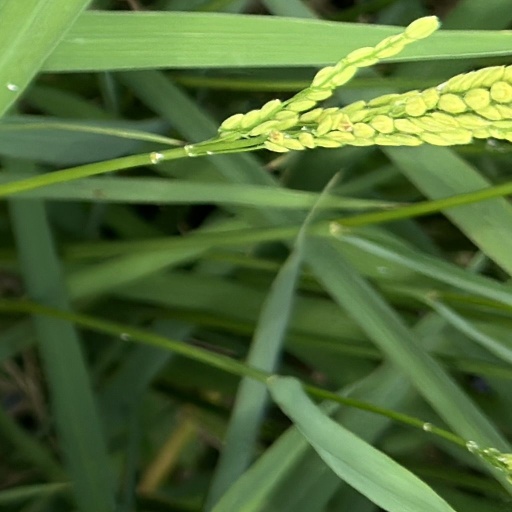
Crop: rice